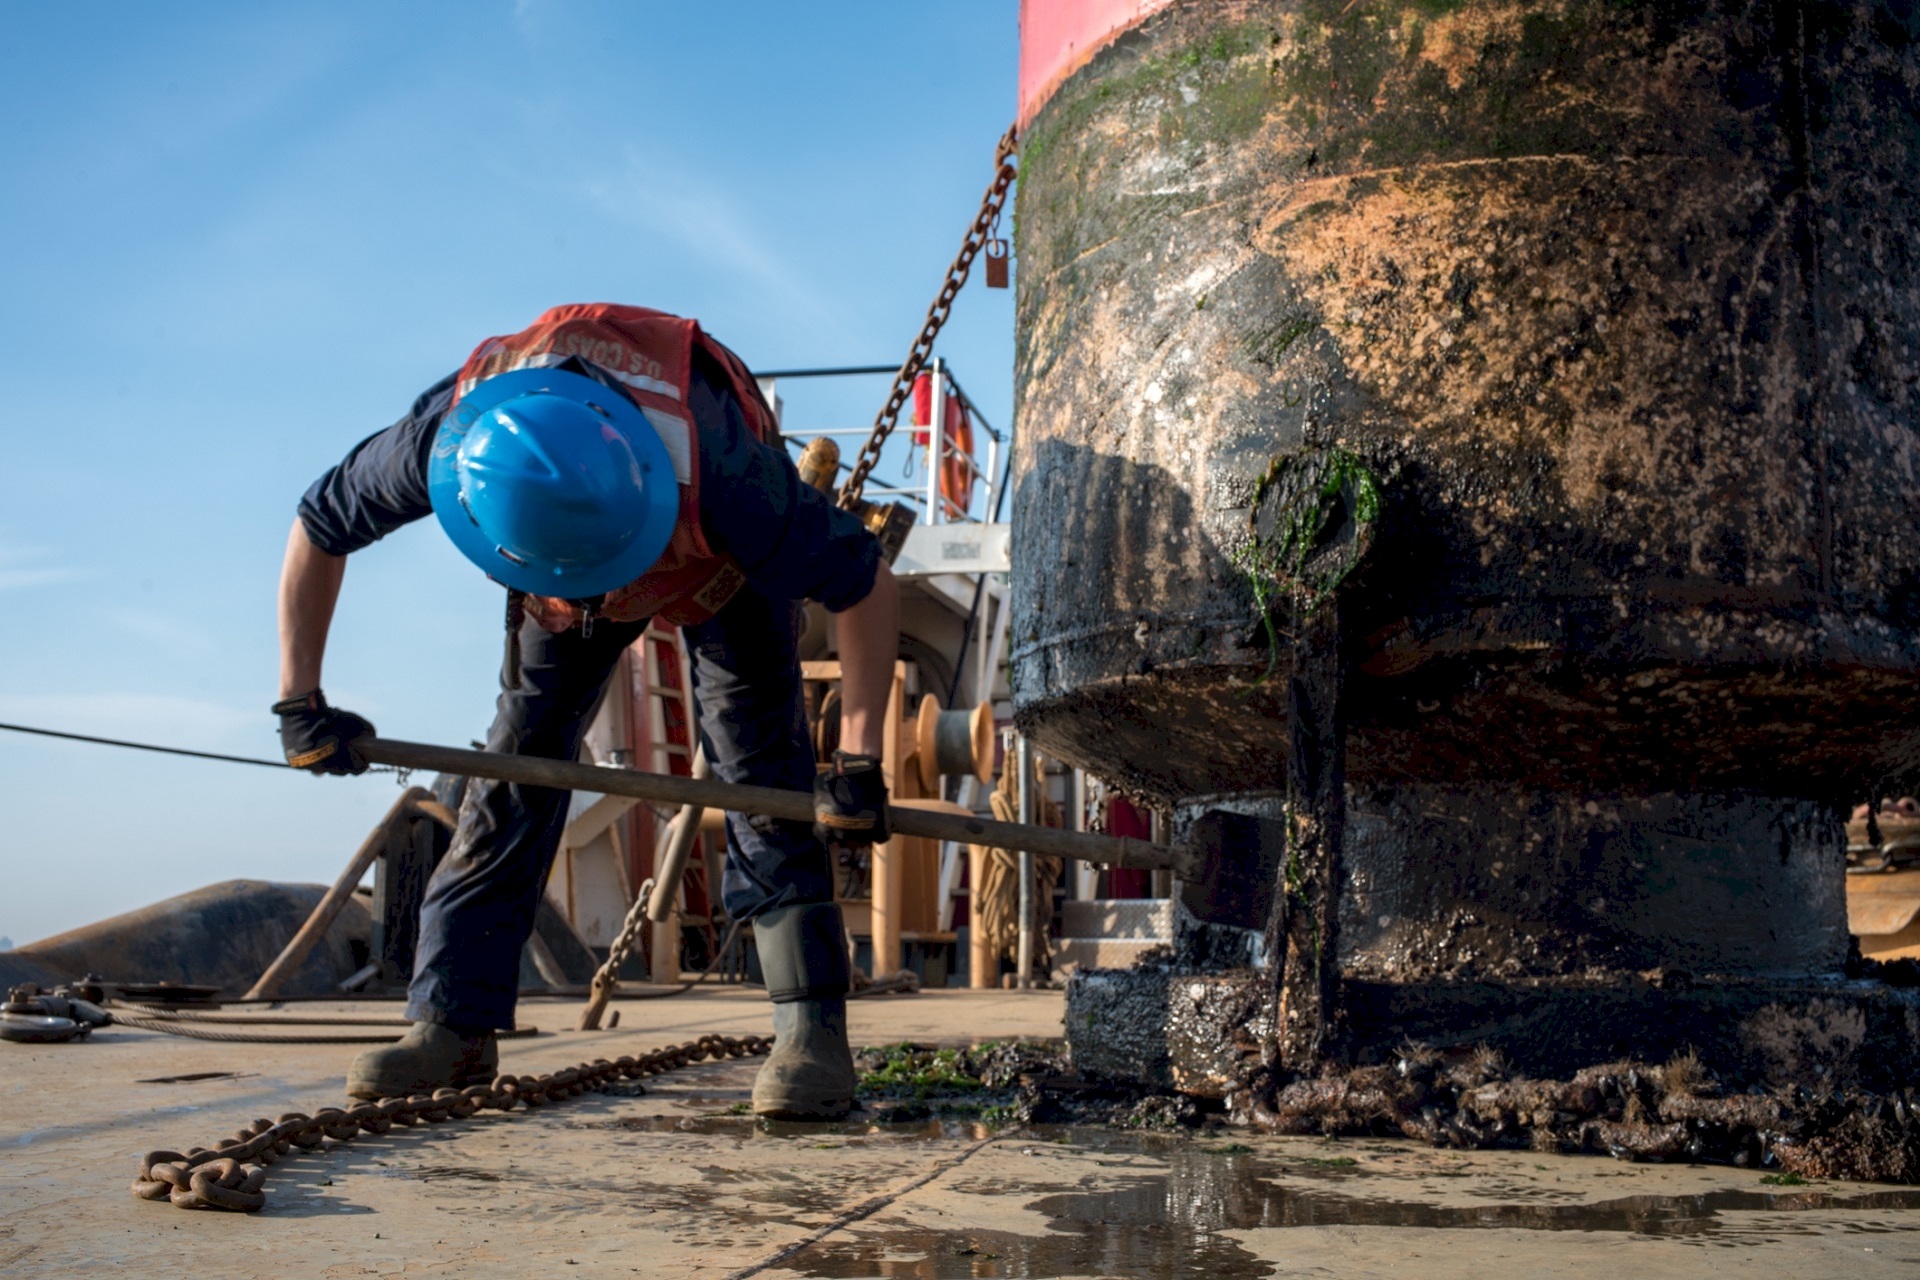
work, tree, water, growth, sky, adventure, tool, vacation, recreation, usa, dirty, tourism, marine life, crustacean, barnacles, buoy, cleaning, maritime, scraper, laborer, coast guard, construction worker, scraping